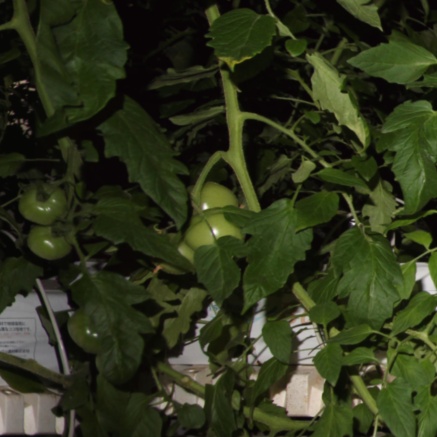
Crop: tomato